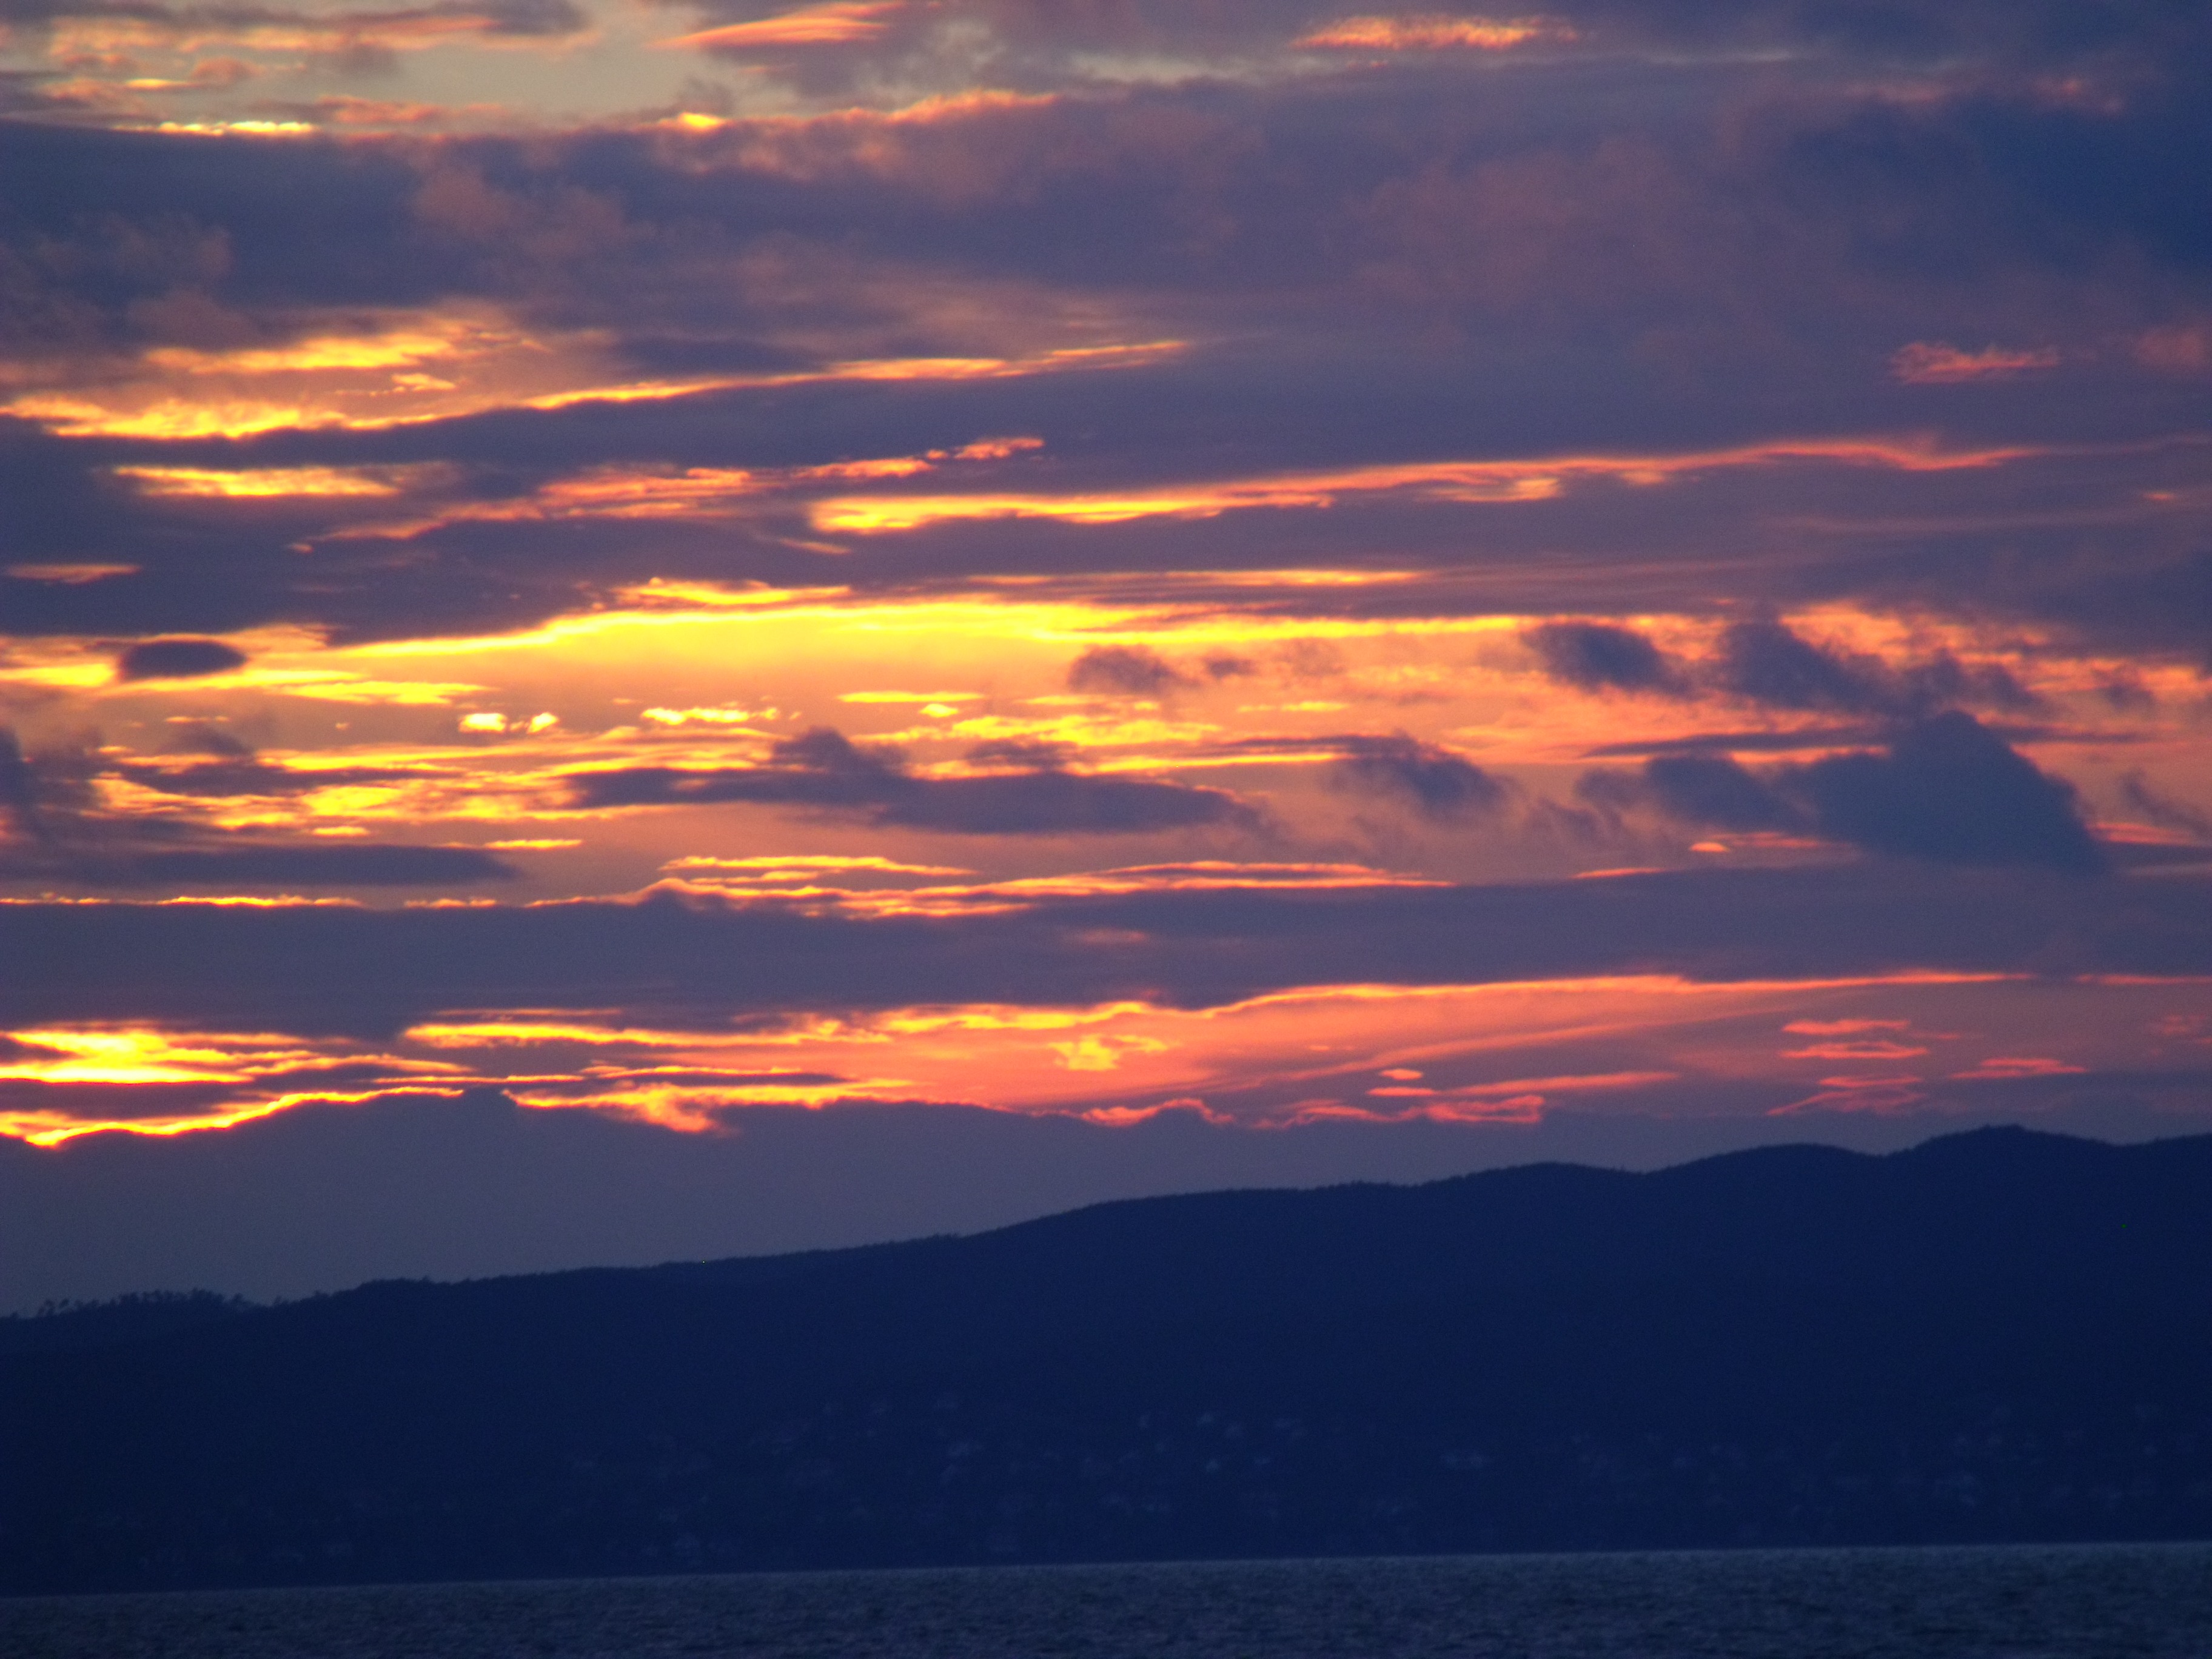
sea, nature, horizon, mountain, light, cloud, sky, sunshine, sun, sunrise, sunset, sunlight, morning, dawn, atmosphere, dusk, evening, clouds, colors, afterglow, meteorological phenomenon, red sky at morning